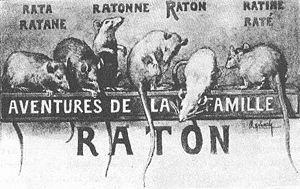
La Famille Raton est une nouvelle de Jules Verne, écrite en 1886. Lors de son déplacement en Belgique, Verne vint lire cette nouvelle à Liège, le 25 novembre 1887. Elle fut éditée pour la première fois en janvier 1891 dans le Figaro illustré, avec un texte abrégé, puis reprise dans le recueil Hier et demain en 1910, quelque peu remaniée par Michel Verne.